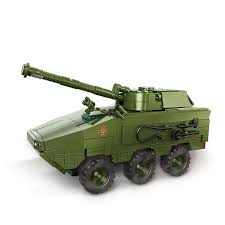
Label: BTR-60